Louis B. Costello

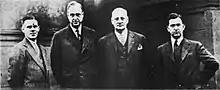
A black-and-white photograph of four men in suits, standing side-by-side. A middle-aged Costello poses with his hands behind his back.

Costello was generally conservative in his management style. He took interest in new technological developments, investing in a trained photography department in the 1930s, but strongly resisted the growth of non-print media, going as far as firing his general manager, Frank S. Hoy, when Hoy purchased the license for radio station WLAM without permission. Though the "Sun" grew during an era of political domination by the Maine Republican Party and historically embraced an "independent Republican" label, Costello stressed the importance of journalistic objectivity to those who worked under him. His papers gained a reputation for being socially progressive but not so much as to alienate readers averse to change. Writing under the headline "A Leaf Out of My Notebook," he shared with "Sun" readers reports of his and Sadie's cross-country travels. All the while, he remained devoted to his home state, with editorials focused on portraying local communities in a positive light. During his tenure, he served for a time as president of the Maine Daily Newspaper Publishers Association and of the Maine Members of the Associated Press.